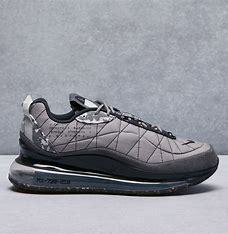
Brand: Nike
Model: MX 720 818